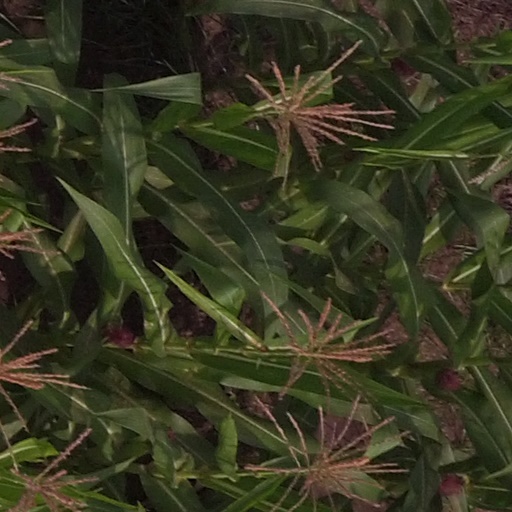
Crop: maize; corn